Frappato

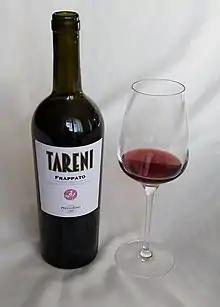
A varietal Frappato wine from Sicily.

An Italian study published in 2008 using DNA typing showed a close genetic relationship between Sangiovese on the one hand and ten other Italian grape varieties on the other hand, including Frappato. It is therefore likely that Frappato is a crossing of Sangiovese and another, so far unidentified, grape variety.